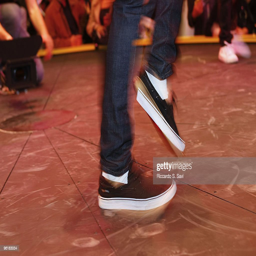
dancers perform at the release of production company .